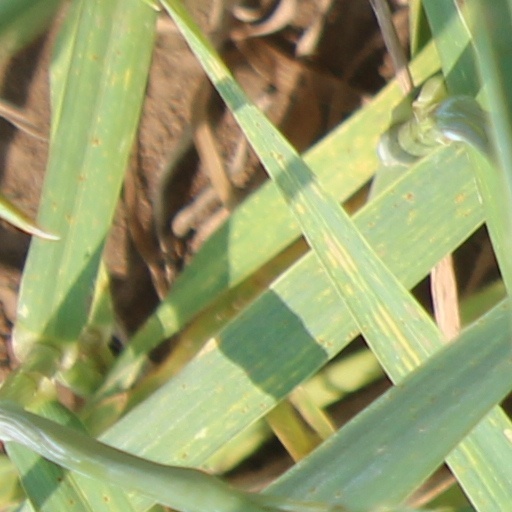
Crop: wheat